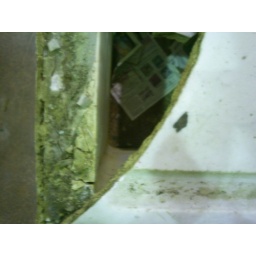
Former fish market in Northampton